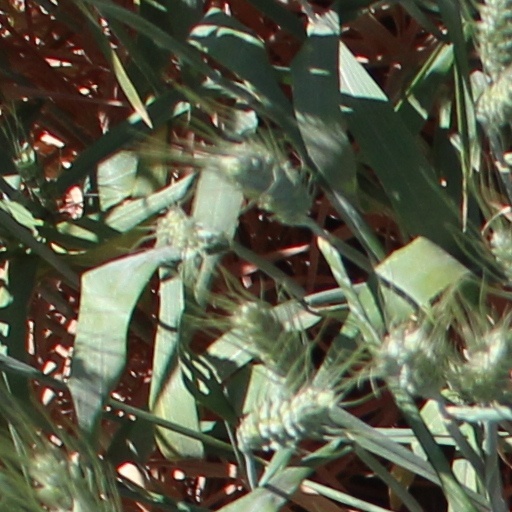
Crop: wheat